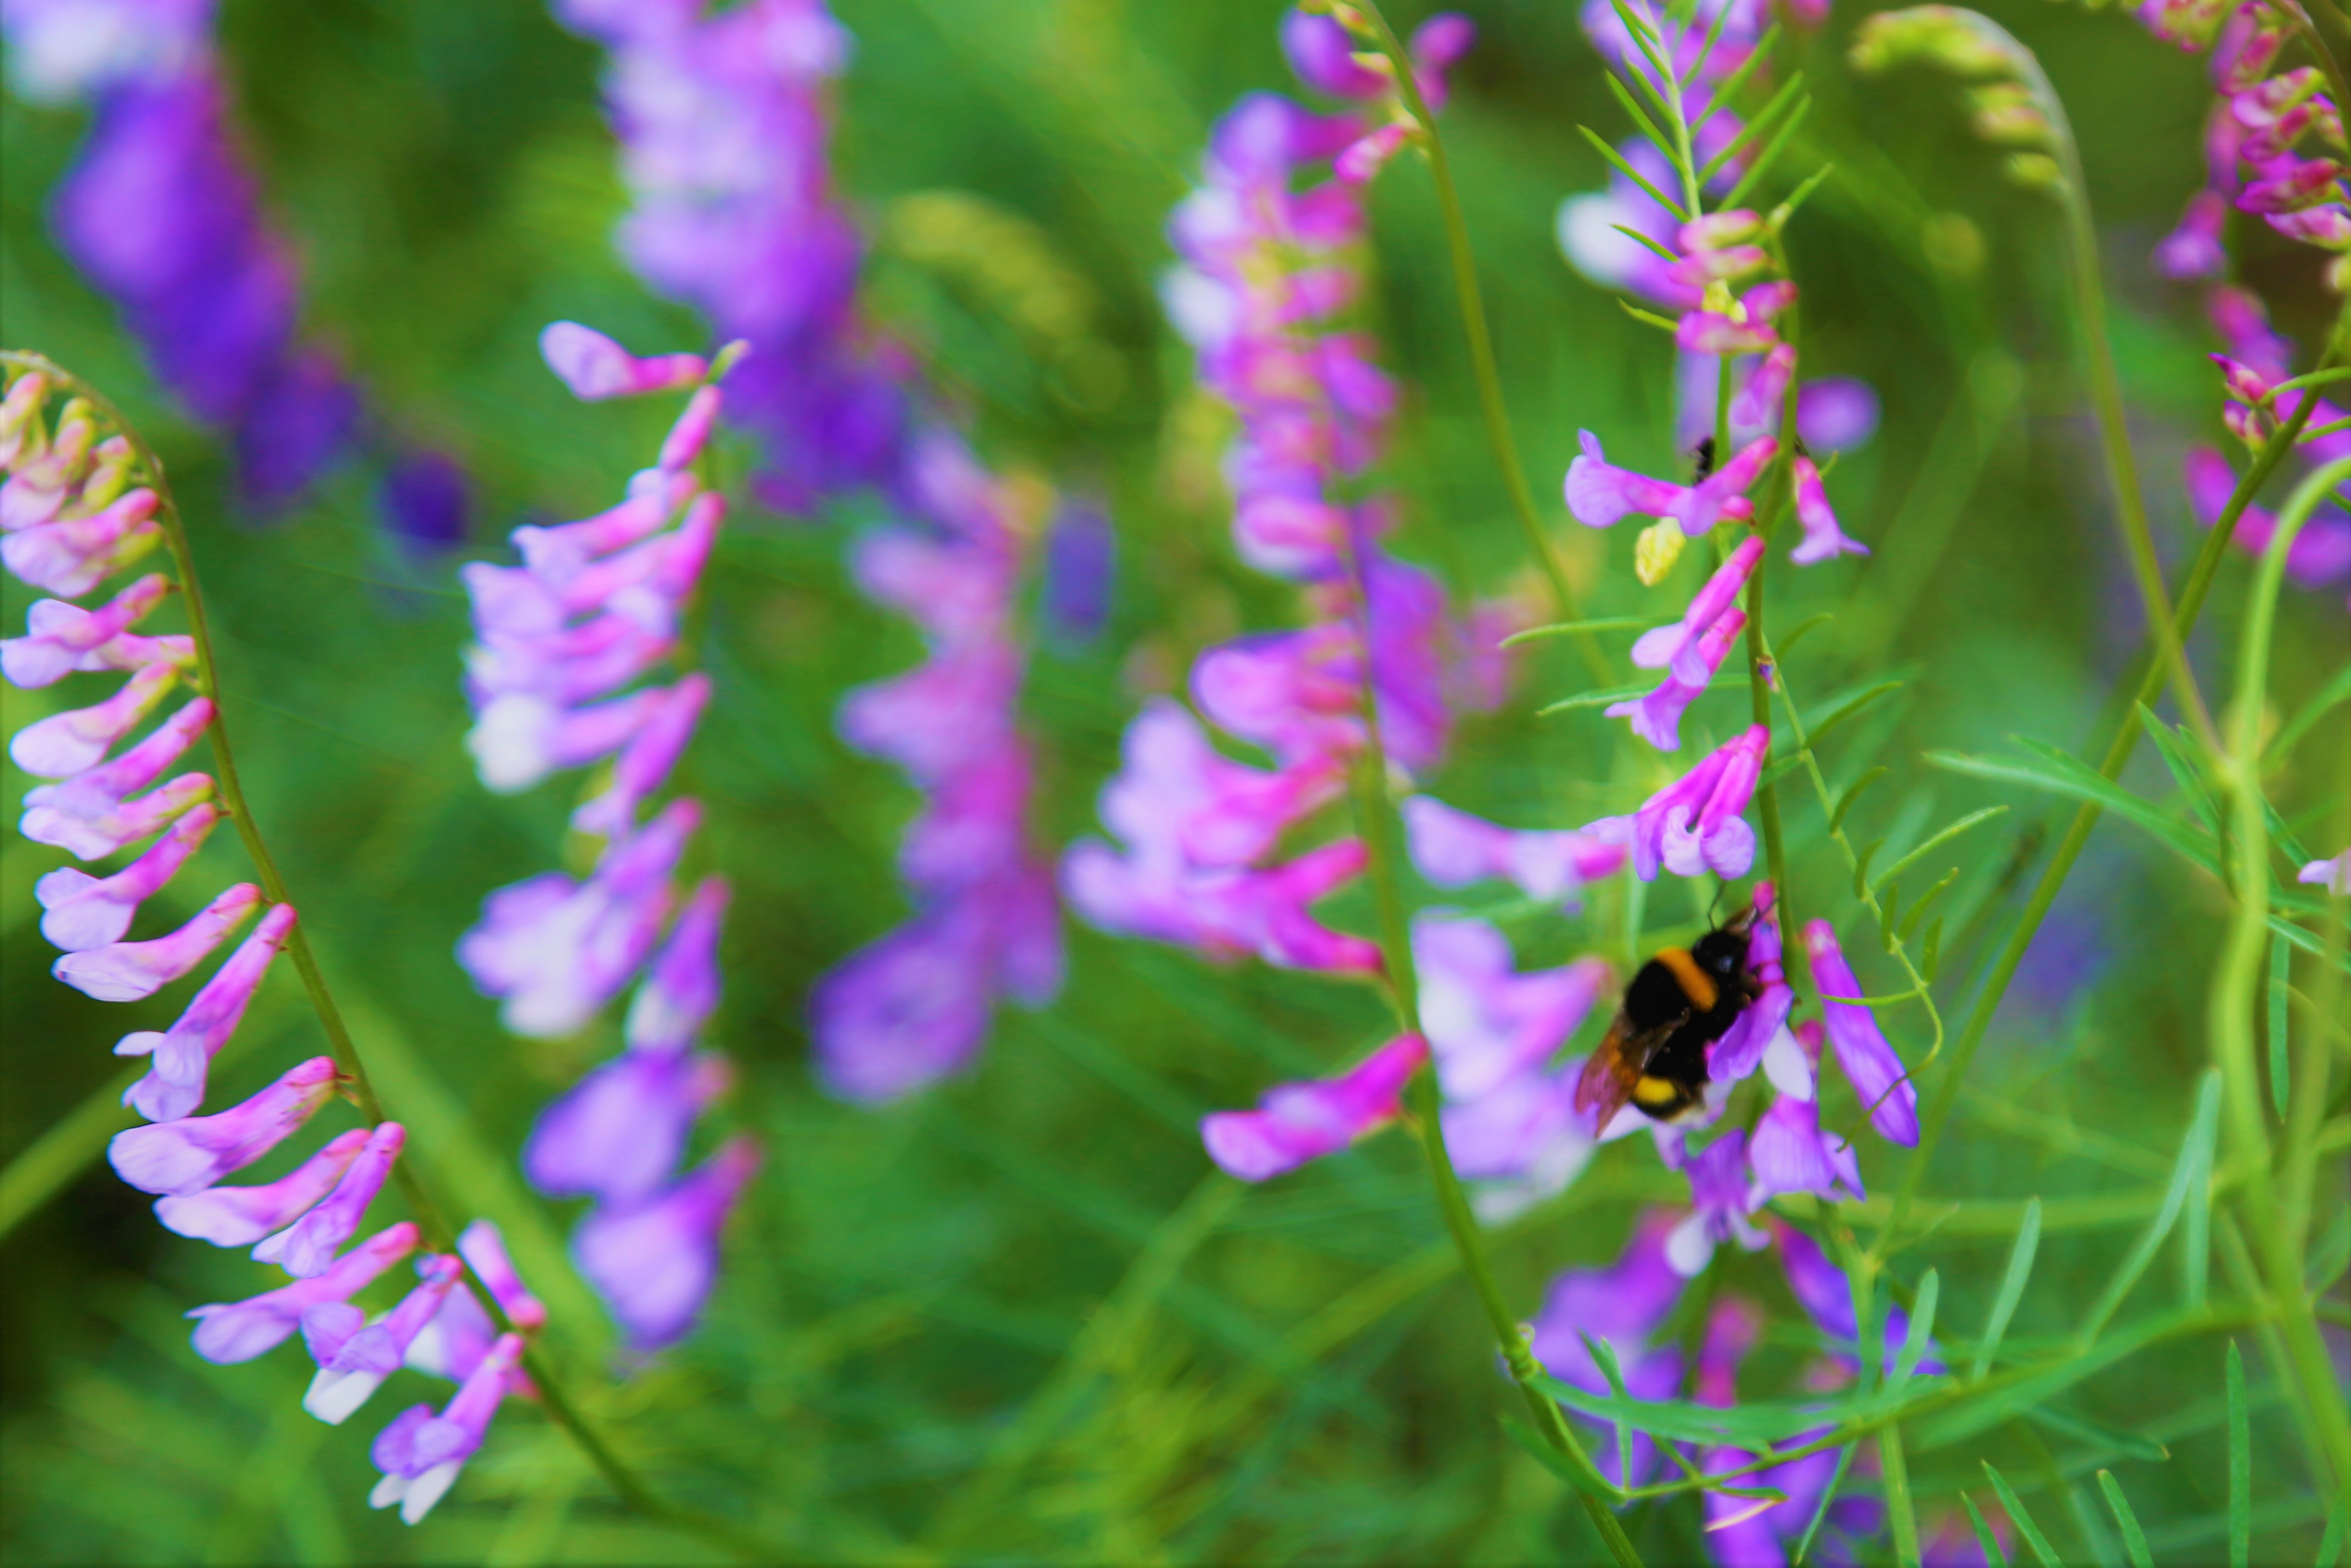
flower, spring, nature, purple, colorful, beautiful, green, herbs, leaf, plant, lavender, flowering plant, violet, digitalis, lupin, wildflower, loosestrife and pomegranate family, annual plant, herb, sage, common sage, perennial plant